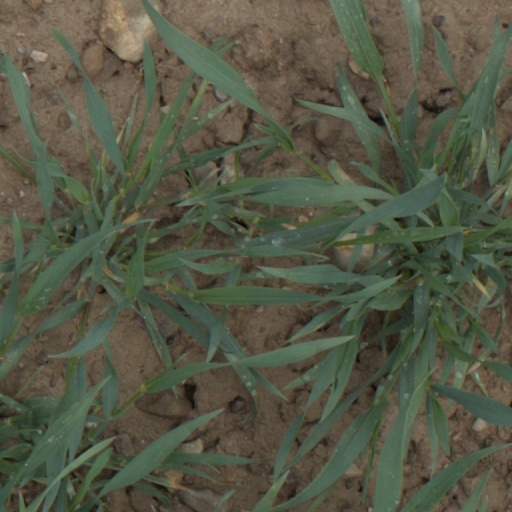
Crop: wheat